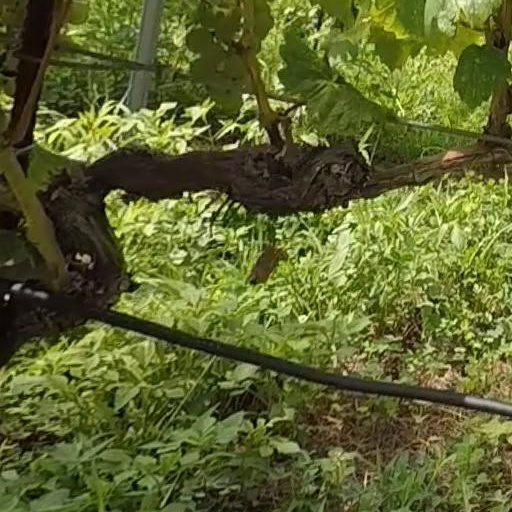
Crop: grape